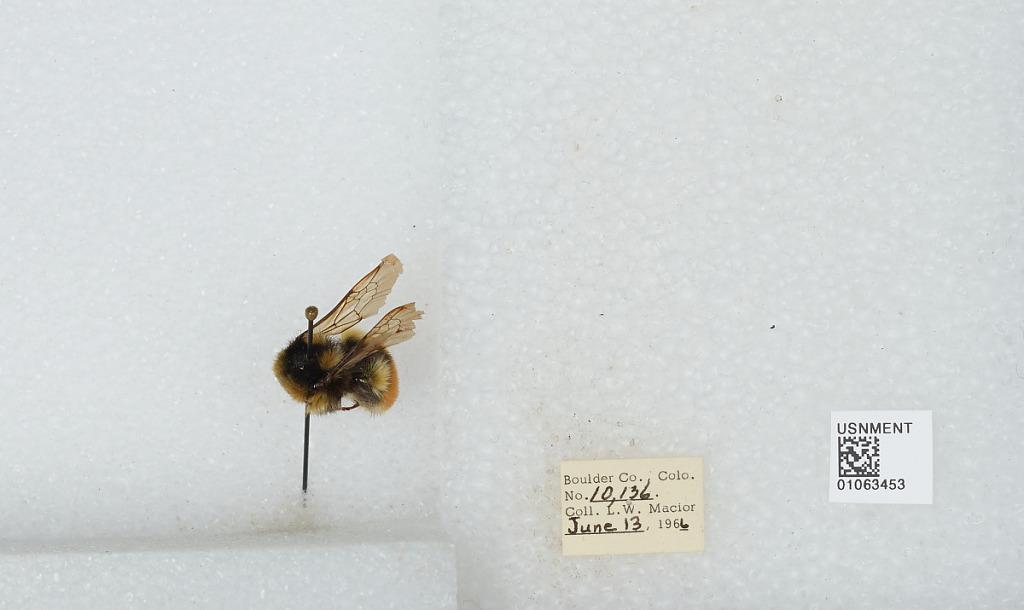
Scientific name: Bombus (Pyrobombus) bifarius Cresson
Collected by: L. Macior
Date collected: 1966-6-13
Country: United States
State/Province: Colorado
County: Boulder
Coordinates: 40.0017, -105.308